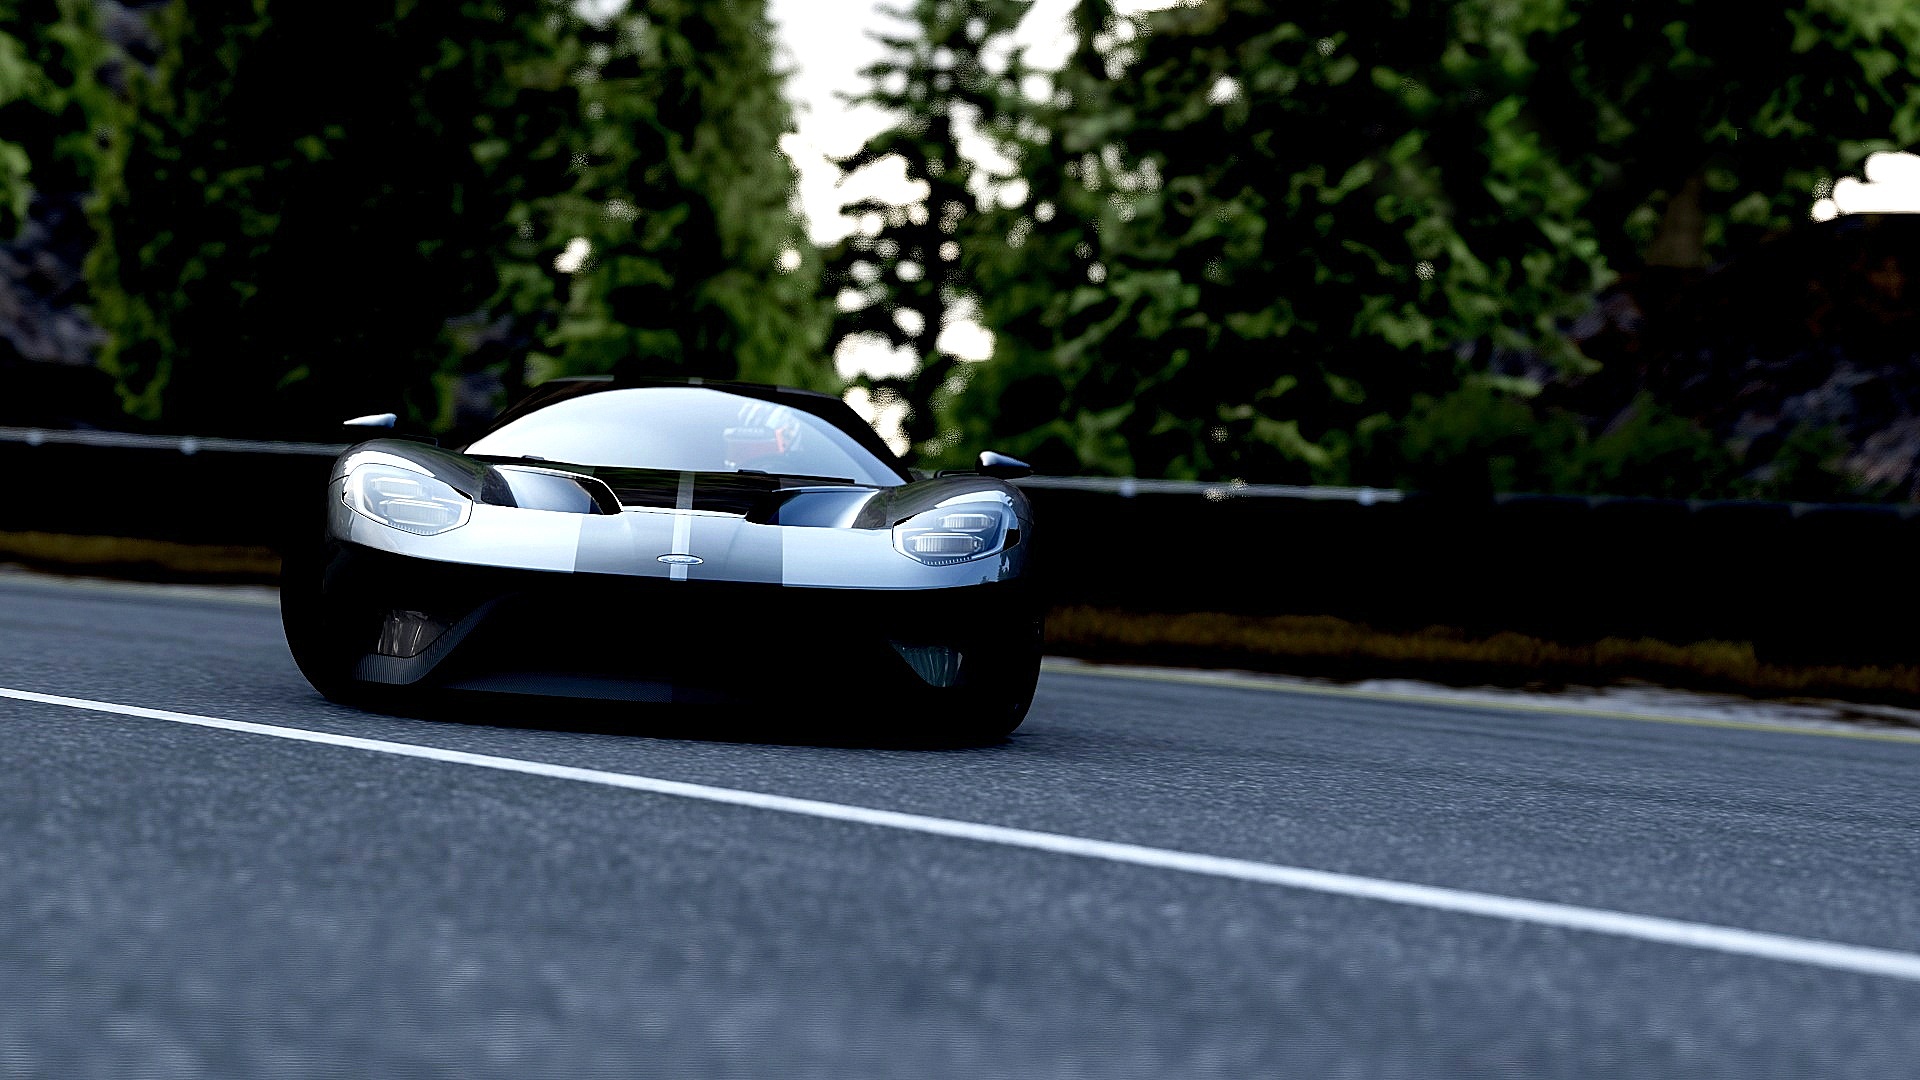
car, wheel, vehicle, sports car, race car, supercar, land vehicle, automobile make, automotive design, luxury vehicle, performance car